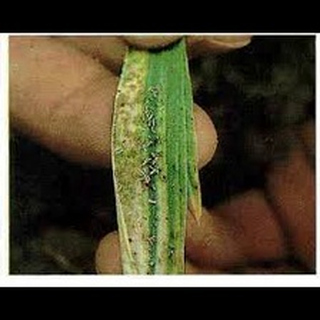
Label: wheat_aphid